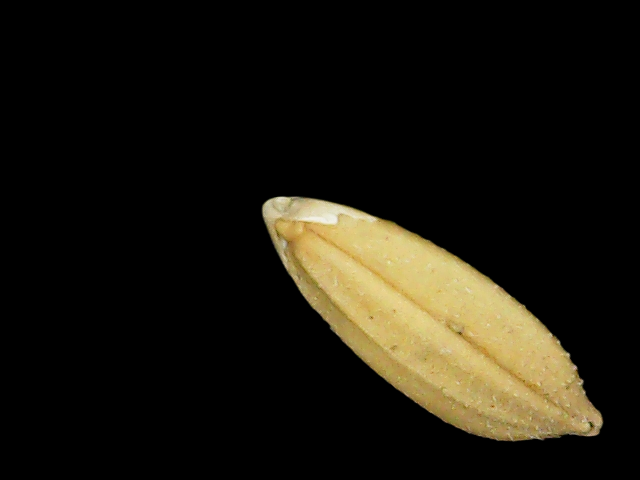
Rice variety: Binadhan10